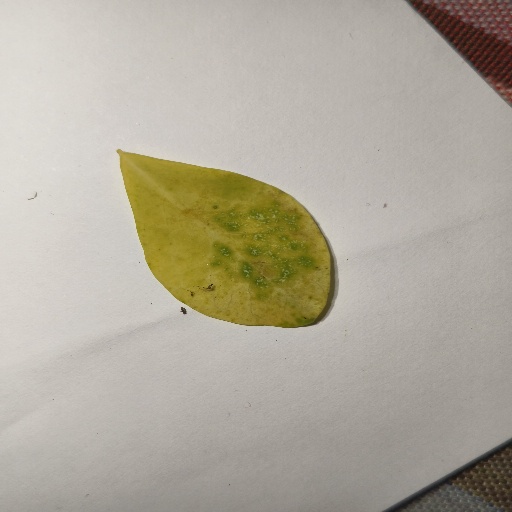
Species: Sojina
Leaf condition: Yellow Leaf